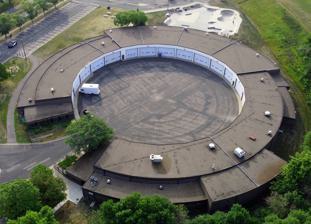
Building: The Garage (Burnsville, Minnesota)
Country: United States of America
Year built: 1999
Music venue in Burnsville, Minnesota The Garage Address 75 Civic Center Pkwy Burnsville, Minnesota United States Coordinates 44°45′56.5″N 93°16′35.5″W / 44.765694°N 93.276528°W / 44.765694; -93.276528 Opened 17 July 1999 ( 1999-07-17 ) Website thegaragemn .com The Garage is a non-profit all-ages music venue in Burnsville, Minnesota , United States, a southern suburb of Minneapolis . It has been a launching point for local bands such as Down and Above, Dropping Daylight , Escape from Earth, Four Letter Lie , Quietdrive , Screaming Mechanical Brain, and The Autumn Cause. History In 1995, the Burnsville city developed the idea to build The Garage as a multi-purpose community center. Although initially voted down, the idea was given momentum when in 1997 grants were obtained to cover the operational costs of a youth center. However, the project lacked the funding necessary to construct or convert a building into a suitable space. In 1998, recommendations for a central youth gathering facility established the Burnsville Youth Center Foundation and through funding from the city and donations from civic organizations and local businesses they were able to establish the youth center now known as The Garage. At the inception of the project the Garage Advisory Board (GAB) was created, which represents and makes decisions on behalf of venue. The Garage was opened on July 17, 1999 offering after-school and weekend activities for the youth of Burnsville by hosting support groups, learning classes, speakers, awareness benefits, fundraisers, music, concerts and parties. In 2000, the venue's sustained operation went into question, possibly due to low attendances and high expenses. This led to Burnsville students launching the Minnesota Teen Music Association (MTMA), giving teenage musicians responsibility for organizing and implementing The Garage as a night club venue. At the end of 2001, The Garage faced another potential shut-down as all state grant money was frozen. However, on January 12, 2002, a reprieve was won and funding was restored to the facility. In 2006, a large project was approved, with the donation of three adjoining Burnsville City Council's maintenance garages. This would allow the venue to double in size and add several new areas, including a recording studio and a gym. Awards and events The Garage was named "Best All Ages Venue" between 2004 and 2008 by local newspaper City Pages and has also been honored with 2000 Minnesota Recreation and Park Association Award of Excellence and the 2001 Burnsville Community Builder. In 2001 the Minnesota Music Academy announcing it was adding a teen-band category to the ballot and decided to host its Icebreaker show at The Garage. In 2003, a documentary of the center titled Suburban Zeal was produced to draw attention to teenage needs. External links Official website References